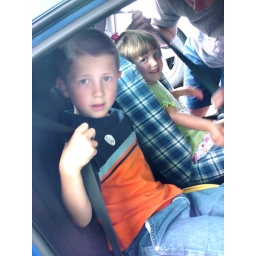
Jack and Lucy in their car seats